Michelle Bolsonaro

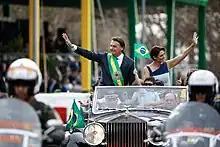
Jair and Michelle Bolsonaro in the presidential Rolls-Royce during the Independence Day parade in Brasilia, 7 September 2022

During the 2022 presidential election, Bolsonaro was noted for her role as a popular surrogate for her husband's campaign.